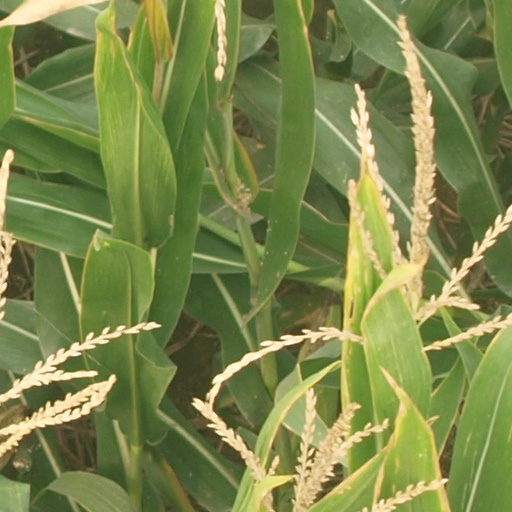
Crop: maize; corn